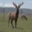
Label: deer